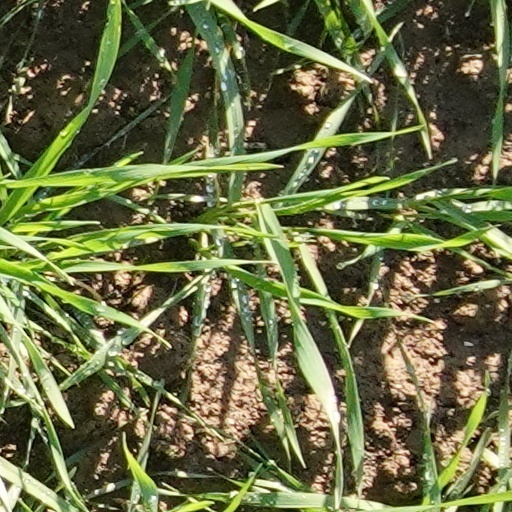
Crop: wheat